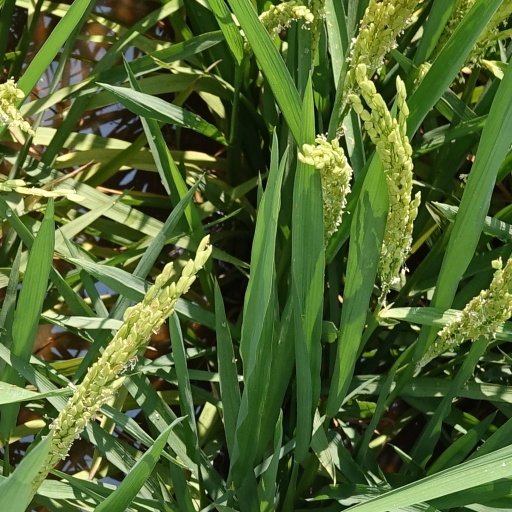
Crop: rice